Bocchi the Rock!

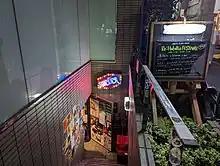
Shelter, the live house located in Shimokitazawa upon which the fictional Starry, a primary setting of the series, is based

Sick Hack is a psychedelic rock band based in Folt, a live house in Shinjuku. The members share their last names with those of the real-life band 88Kasyo Junrei.